Lagar of Diogo Fernandes Faleiro

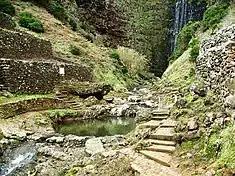
A view of either bank of the Ribeira de Aveiro (with the lagar centred), showing the waterfall of Aveiro in the right background

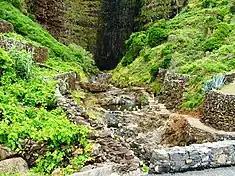
The delineated watercourse, with vineyards on either side

Constructed after 1579 by Diogo Fernandes Faleiro, the press was known for producing of wine annually.